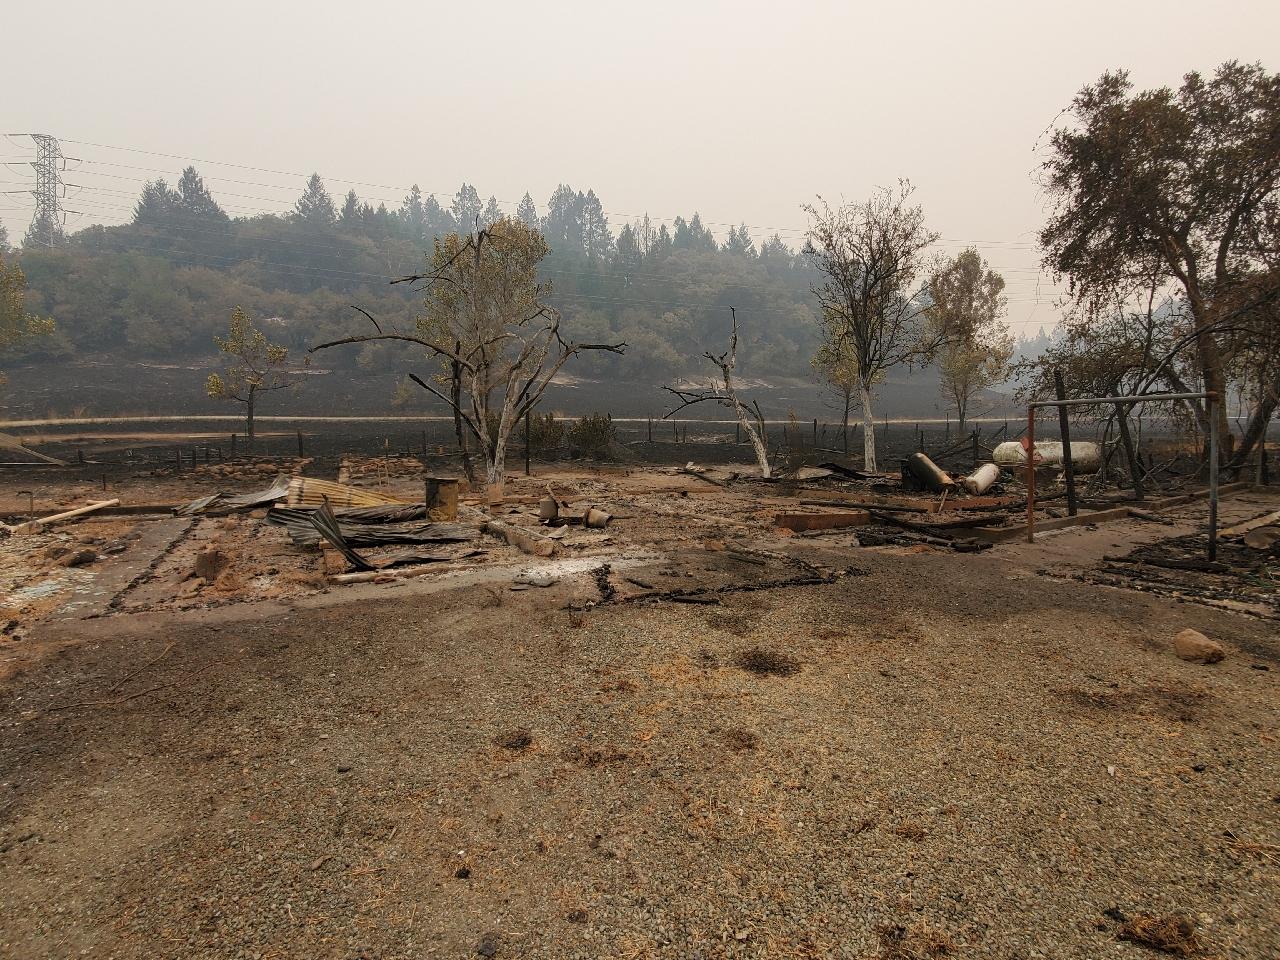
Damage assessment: destroyed